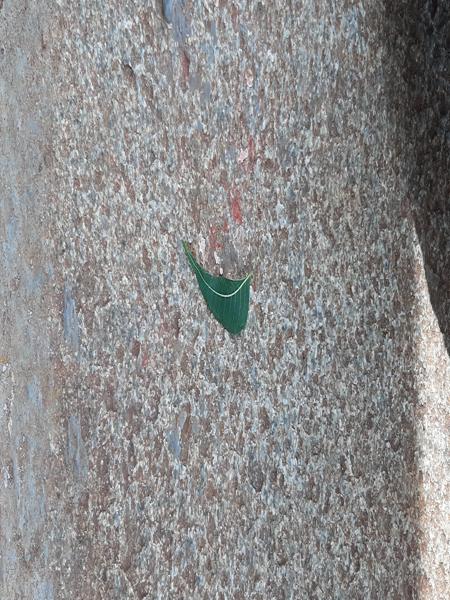
Plant: Neem